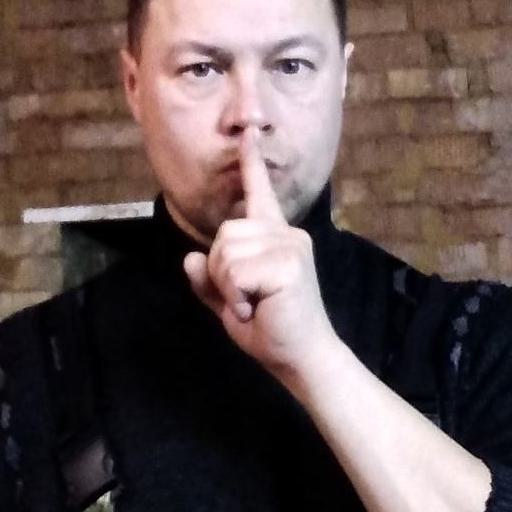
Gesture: mute